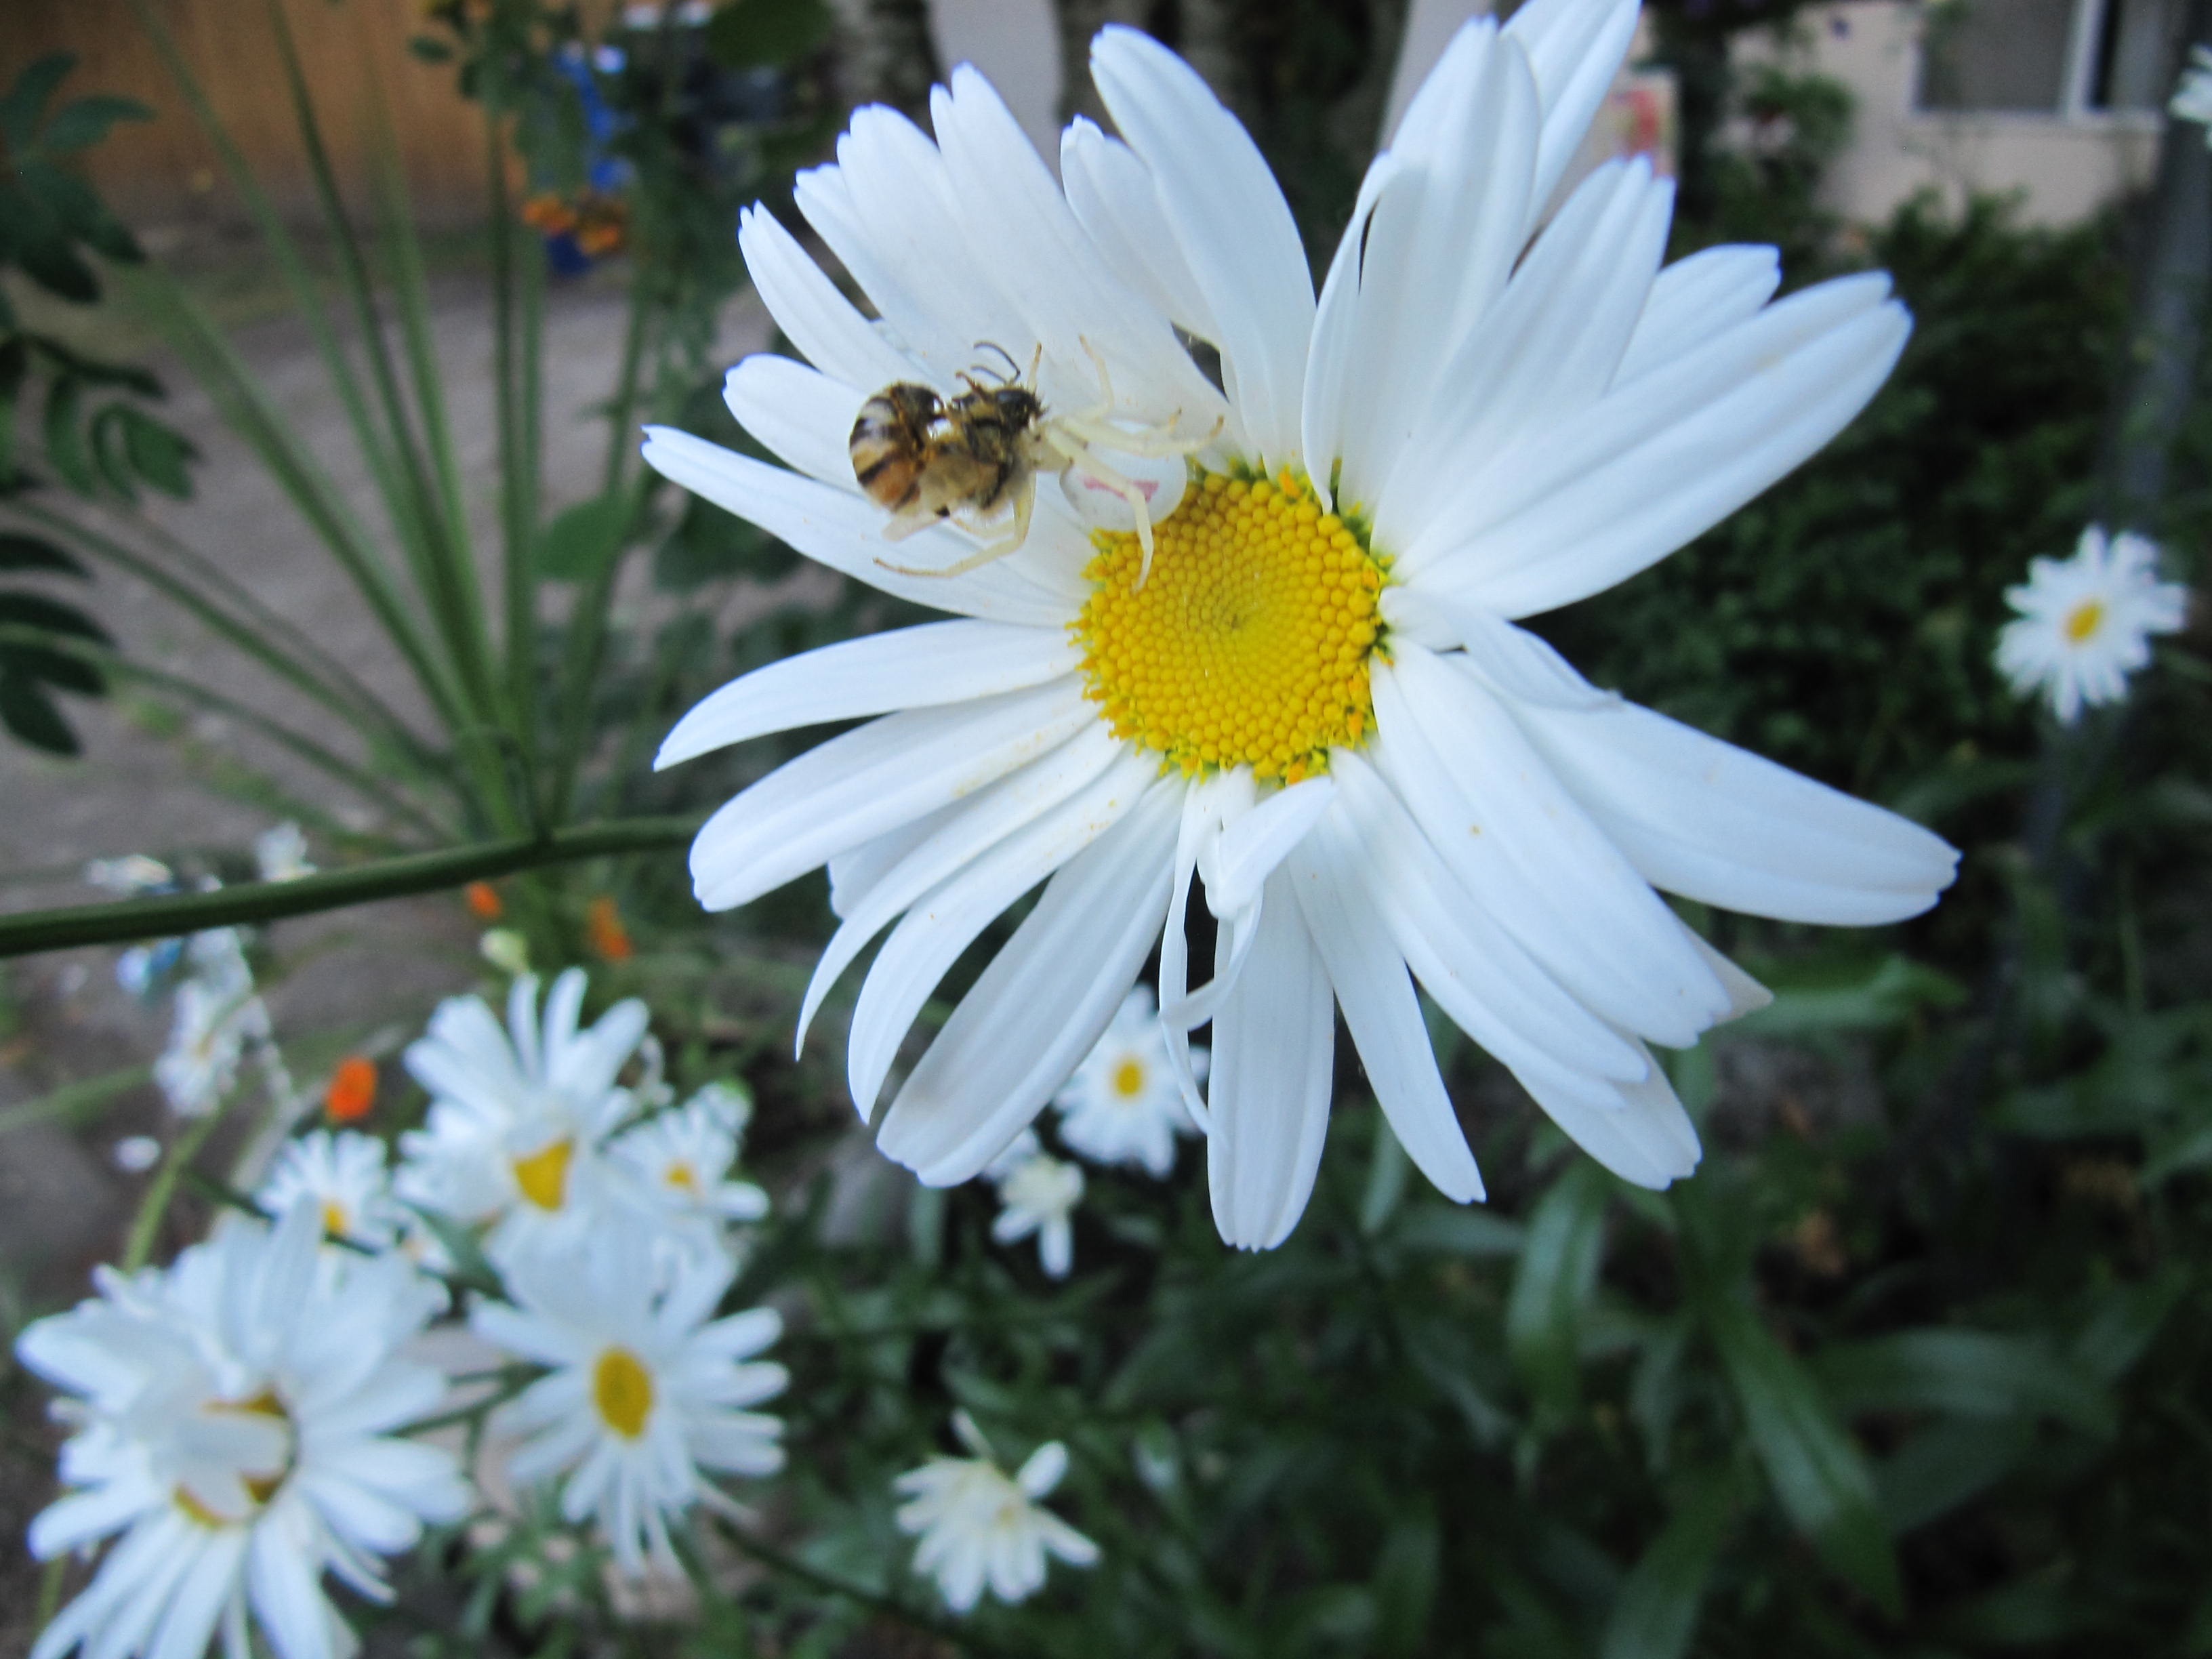
flower, oxeye daisy, nature, plant, daisy, flora, marguerite daisy, chamaemelum nobile, botany, land plant, petal, daisy family, flowering plant, macro photography, wildflower, blossom, chrysanths